400th anniversary of Quebec City

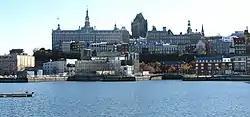
Bassin Louise and Espace 400e under construction in November 2007

The organization had a goal of generating $5 million in revenue through sponsorships, on-site concession and ticket sales, and the sales of official merchandise including food, clothing, household objects, dishes, books, and DVDs. In the end, the Société raised $21 million, most of which was used to add more concerts to the festival schedule and extend the celebrations from the original closing date of October 2008 until the end of the year. Despite receiving money from both provincial and federal levels of government the Société refused to finance Canada Day or Saint-Jean-Baptiste Daycelebrations as part of the 400th anniversary.